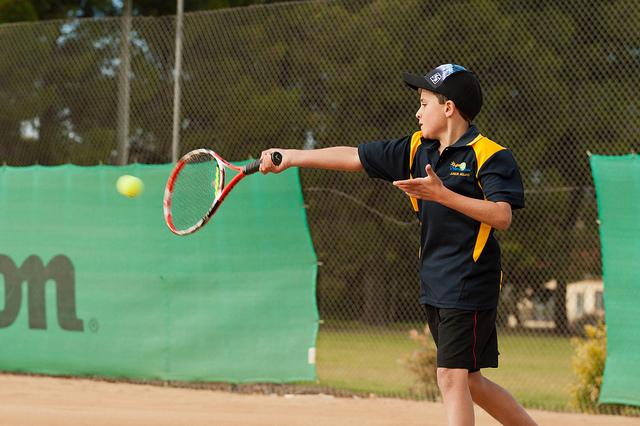
đứa trẻ mặc đồ đen đang cầm vợt tennis thi đấu trên sân